Hsinchu Zoo

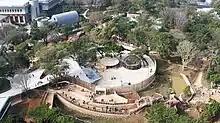
Hsinchu Zoo aerial photograph

The zoo currently exhibits more than 300 animals from 100 different species, which includes 70 animals from 23 protected species.